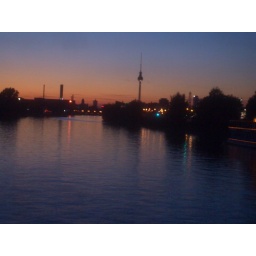
A twilight shot of the river Spree with the TV Tower in the background ...